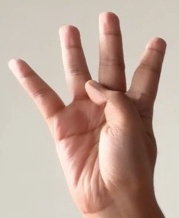
ASL sign: 4